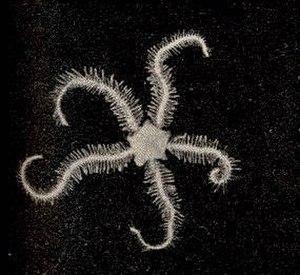
Les Ophiotrichidae sont une famille d'ophiures, de l'ordre des Ophiurida.